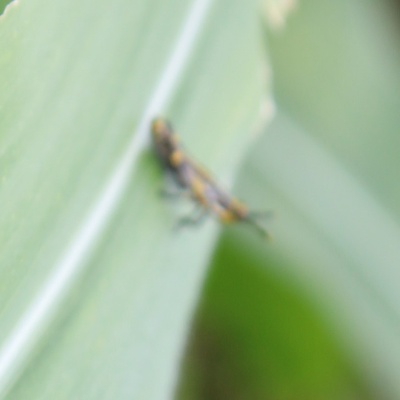
Crop: Maize
Condition: grasshoper